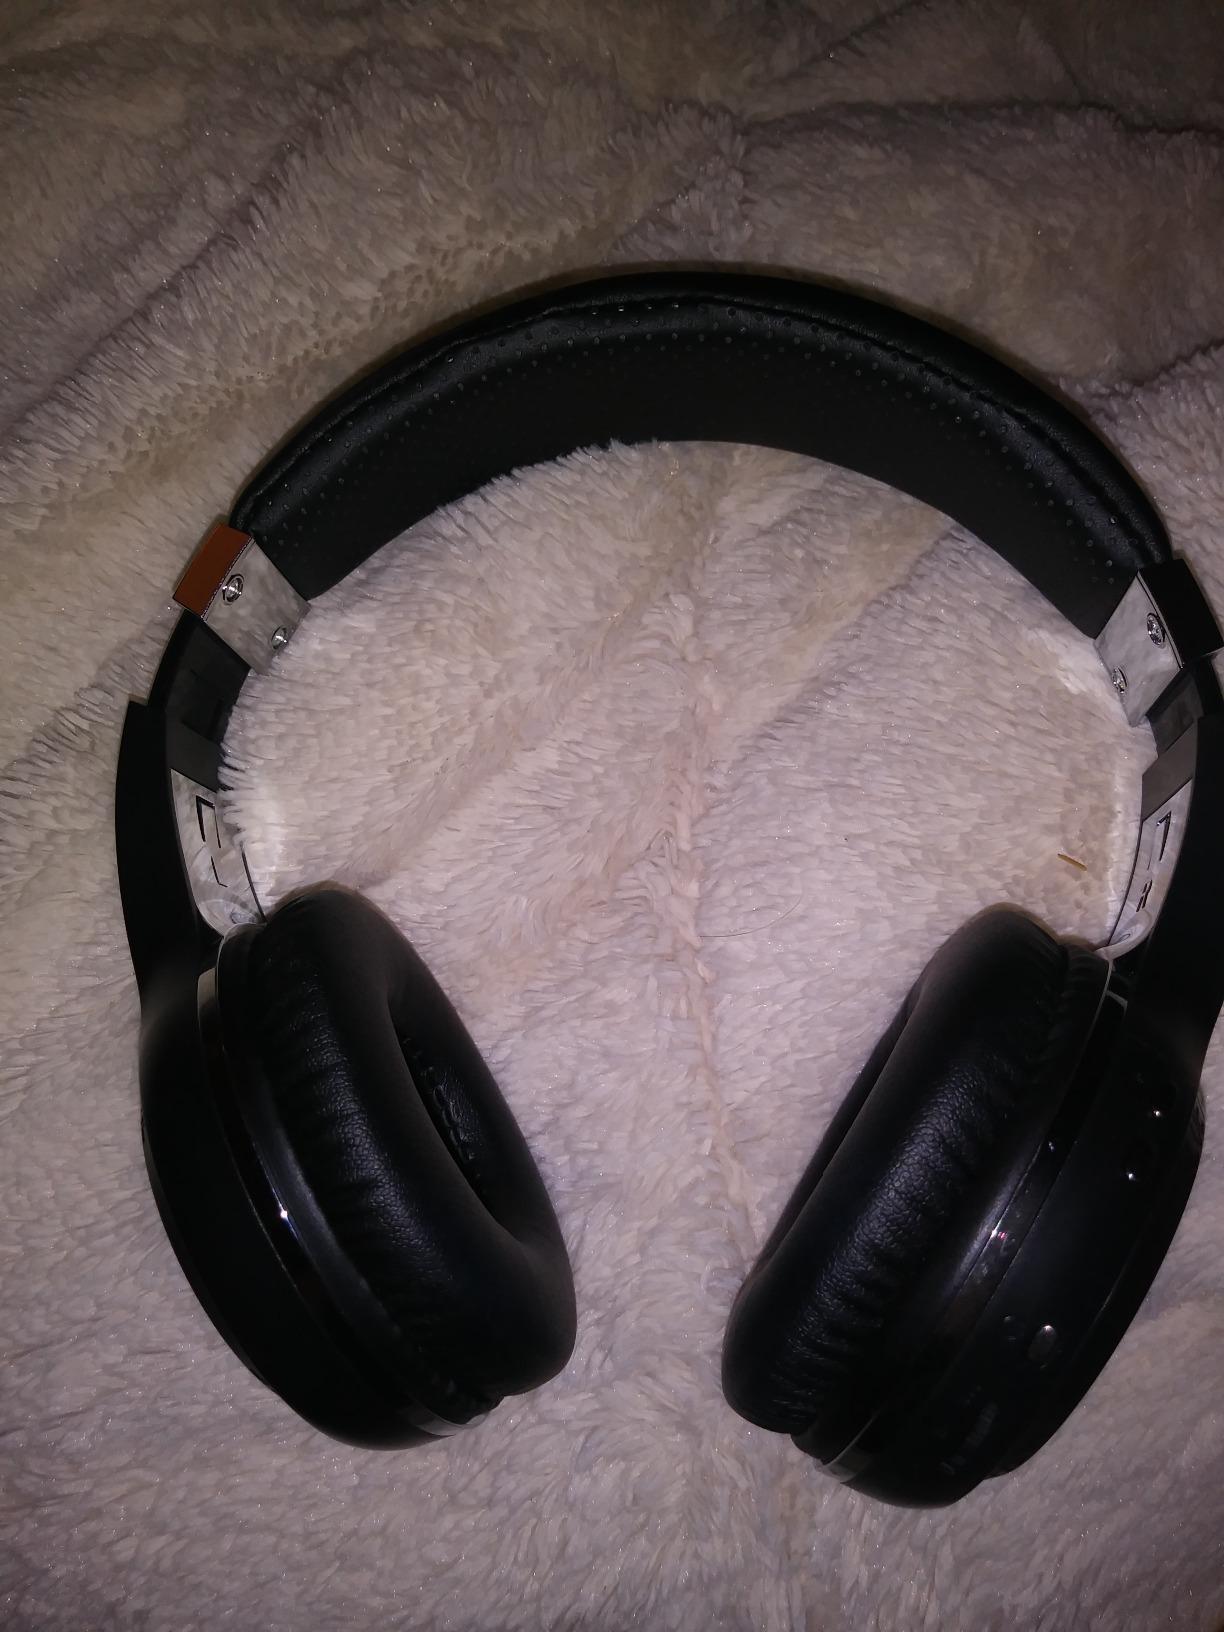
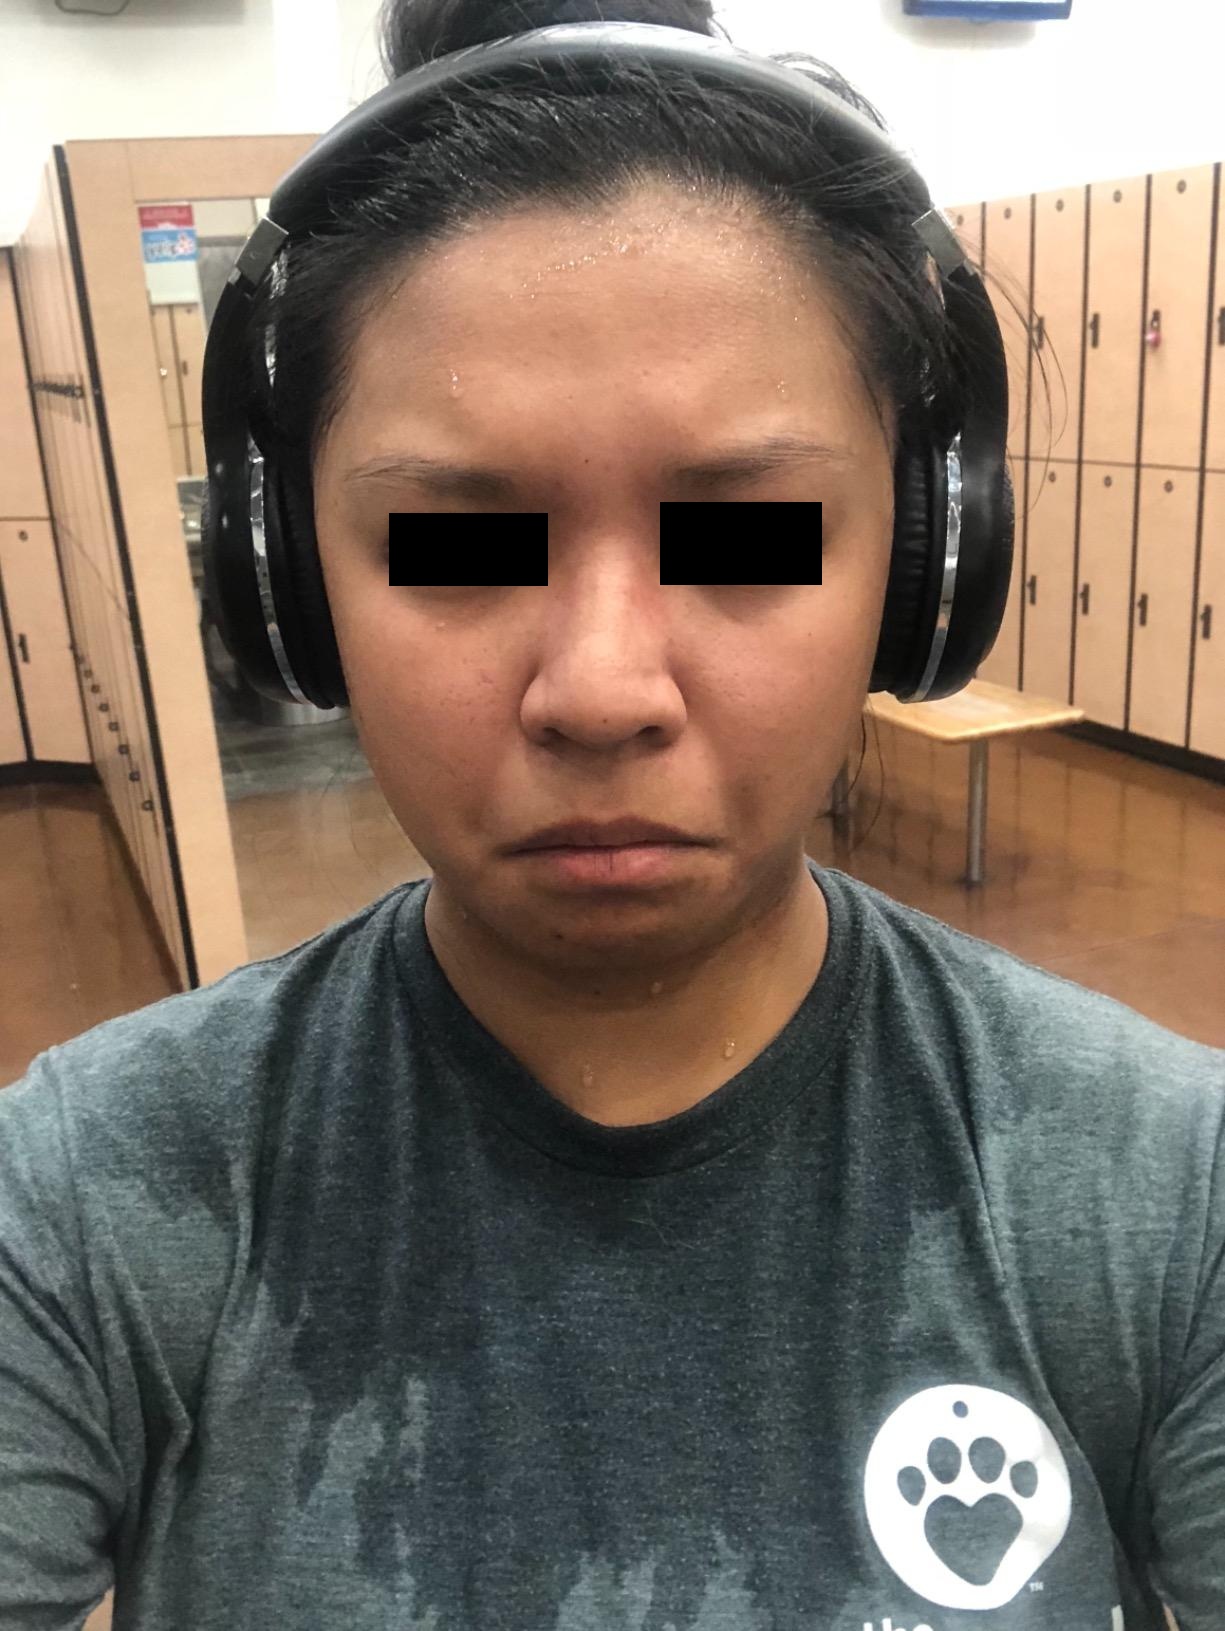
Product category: headphones
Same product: yes